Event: Nepal Earthquake
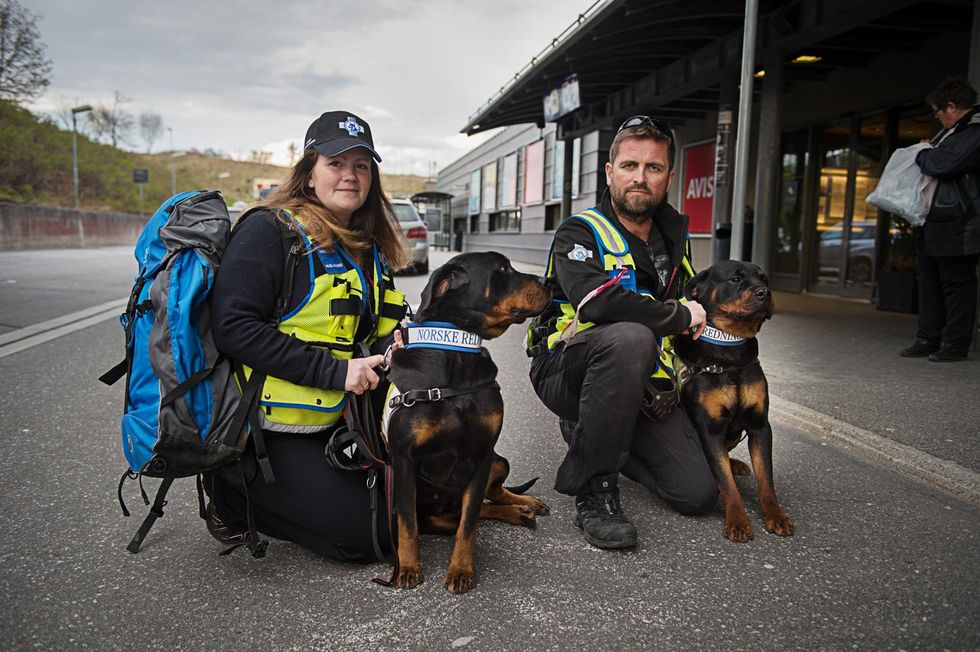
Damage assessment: no_damage